Wallachian uprising of 1821

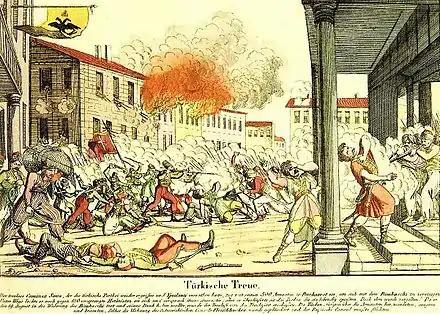
German print of 1821, depicting Fochianos and his Arnauts being massacred by Ottomans in Bucharest

Vladimirescu made his first Oltenian stop at Ocnele Mari, then moved in on the Gorj capital, Târgu Jiu, where he stayed at the house of a tax farmer, Vasile Moangă (or Mongescu). His first action as a rebel was to arrest or take hostage the local "Ispavnic", Dinicu Otetelișanu, on January 21. On January 22, he and his Arnaut guard captured Tismana Monastery, turning it into a rallying point and prison. A day later, at Padeș, Vladimirescu issued a proclamation mixing social and patriotic slogans. It marked his ideological dissidence, proclaiming the right of peasants to "meet evil with evil". Written in a "vigorously biblical style", it called into existence an "Assembly of the People", which was to "hit the snake on the head with a cane", ensuring that "good things come about". In a parallel letter to the Sultan, Vladimirescu also insisted that his was an anti-boyar, rather than anti-Ottoman, uprising. The response was positive on the Ottoman side.